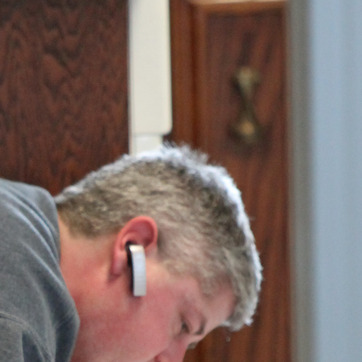
Material: hair